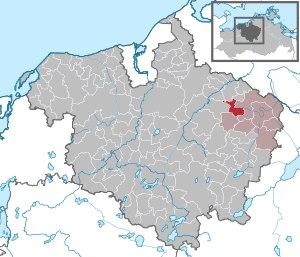
Lühburg est une commune rurale allemande de l'est de l'arrondissement de Rostock appartenant au Mecklembourg-Poméranie-Occidentale et au canton de Gnoien. Sa population, en diminution, comptait 242 habitants au 31 décembre 2010.